Mercedes-Benz L 337

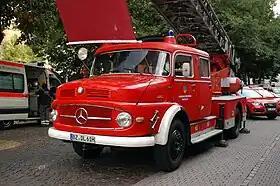
Mercedes-Benz L 337 fire engine

The Mercedes-Benz L 337 is a lorry made by Daimler-Benz, sold under the Mercedes-Benz brand. Introduced in March 1959, it was already discontinued in 1961, and replaced with the L 338. The L 337 is the first generation of Mercedes-Benz' heavy-duty "short-bonnet lorries", and has, in its default configuration, the "long" short bonnet, which is 300 mm longer than the typical Mercedes-Benz medium duty short-bonnet lorry's bonnet. Mercedes-Benz also offered the L 337 as a forward-control lorry, called the LP 337.